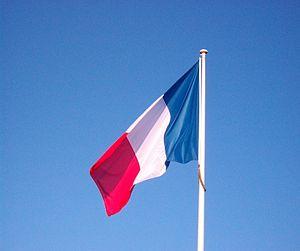
Les armoiries de Mayotte sont des armoiries adoptées en 1982 par le conseil général de Mayotte pour représenter Mayotte. Elles reprennent plusieurs symboles de l'île, parmi lesquels le croissant musulman, les fleurs d'ylang-ylang, le récif corallien, l'hippocampe, ainsi que que plusieurs symboles faisant référence à la France.